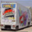
Label: truck